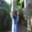
Label: bird